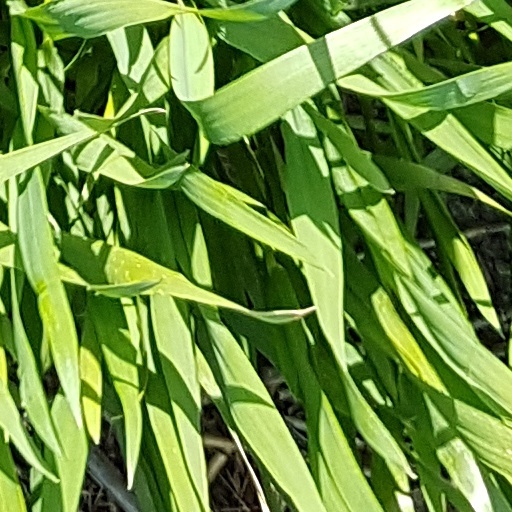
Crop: wheat